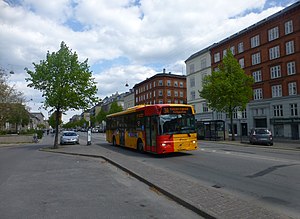
Linje 3A / Fakta
I årene 2009 til 2015 blev linje 3A betjent af busser af typen Volvo B7RLE-60/8500.
Linje 3A var en buslinje i København mellem Nordhavn st. og Kongens Enghave, Valbyparken. Linjen var en del af Movias A-busnet og var udliciteret til Umove, der drev linjen fra sit garageanlæg i Glostrup. Med ca. 5 mio. passagerer i 2018 var den en af de mest benyttede af Movias buslinjer. Linjen var en tværlinje, der krydsede en række andre linjer både en og to gange undervejs. Undervejs betjente den Østerbro, Nørrebro, Frederiksberg og Vesterbro.